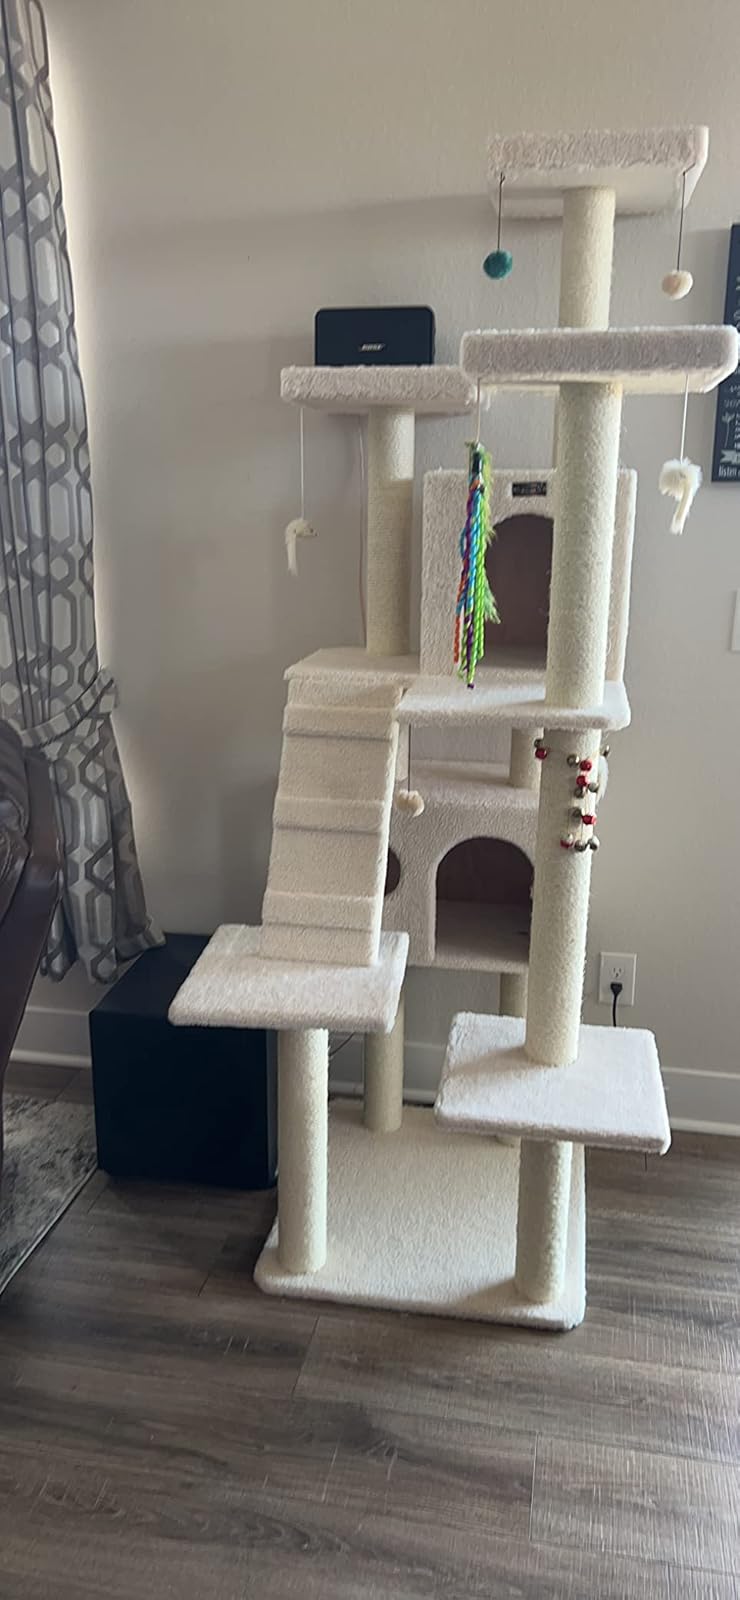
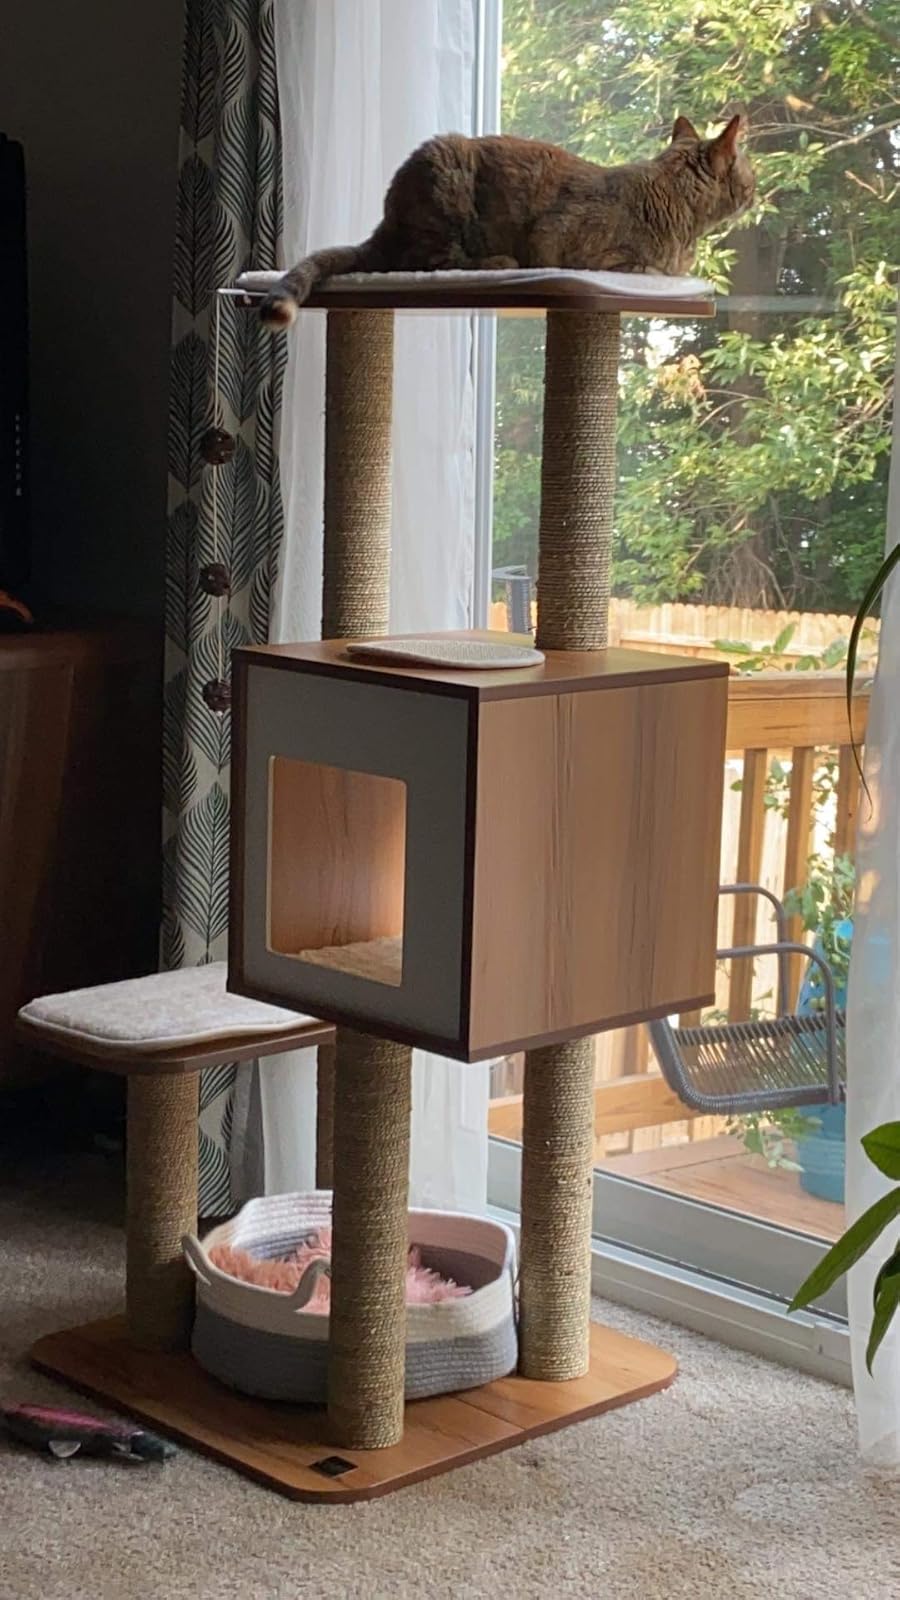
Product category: items_cat tree
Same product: no